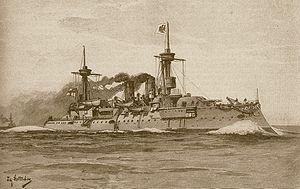
La classe Brandenburg est une série de cuirassés de type pré-dreadnought construits pour la Marine impériale allemande. Élaborée et mise en place dans les années 1890, elle est la première classe de cuirassés de la marine allemande.